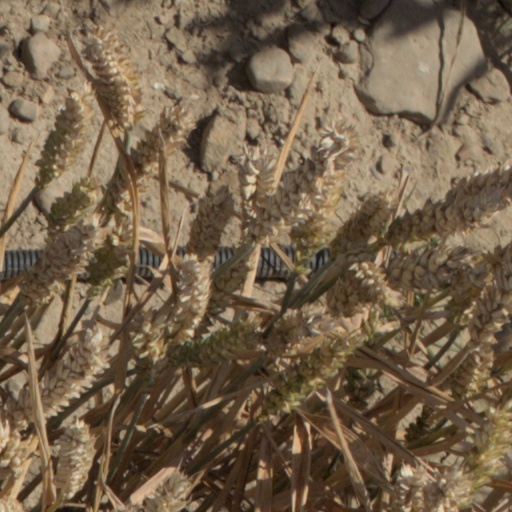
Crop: wheat